Midnight Club (film)

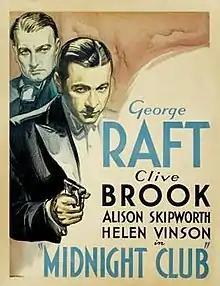

Midnight Club is a 1933 American pre-Code crime drama film about a gang of London jewel thieves infiltrated by an undercover agent (George Raft). The film was directed by Alexander Hall and George Somnes. Produced and distributed by Paramount Pictures, it is based on the 1931 short story "Gangster's Glory"